Anant Kumar (author)

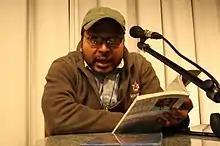
Anant Kumar.

Anant Kumar (born September 28, 1969 in Katihar/Bihar), is a German author, translator and literary critic of Indian descent. He spent his childhood in Motihari, where his father Rajendra Prasad was Professor at M. S. College, Babasaheb Bhimrao Ambedkar Bihar University. He resides in Kassel, Germany. In 2024 he was counted among the representative citizens in the city Kassel.